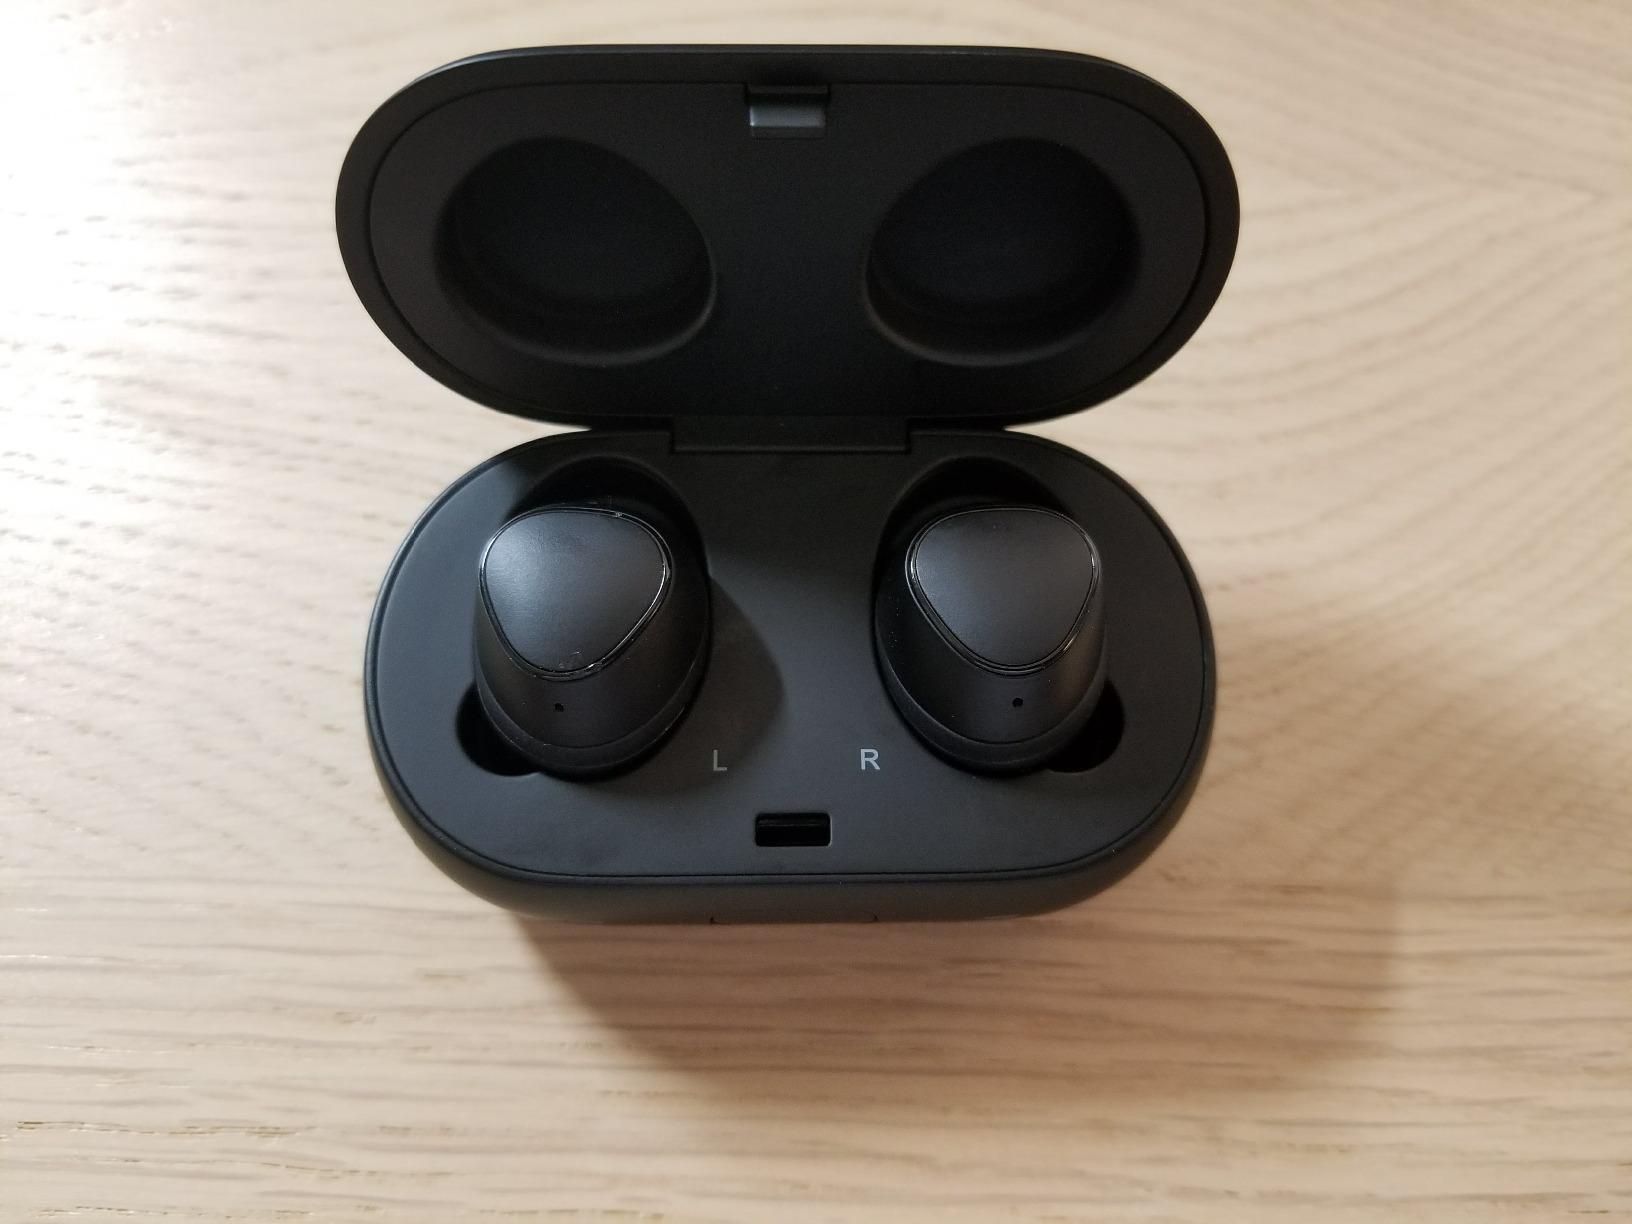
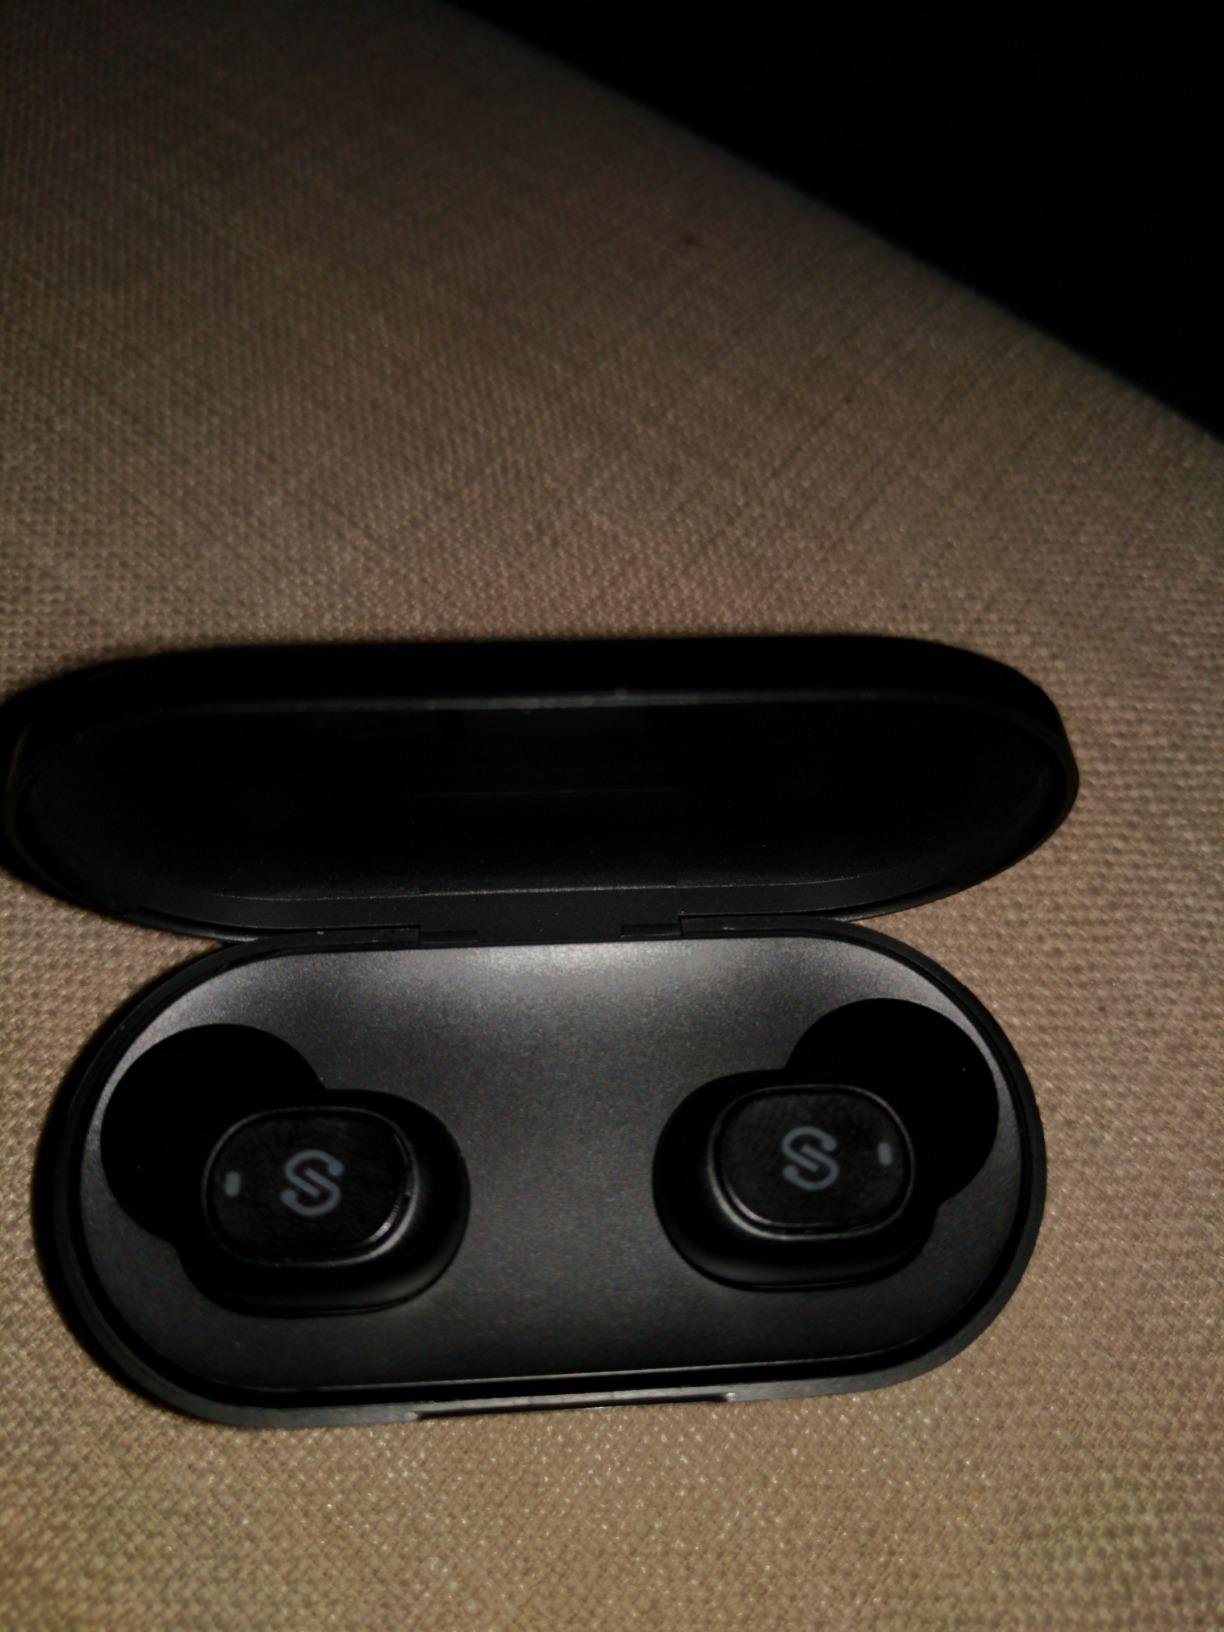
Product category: earbuds
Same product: no